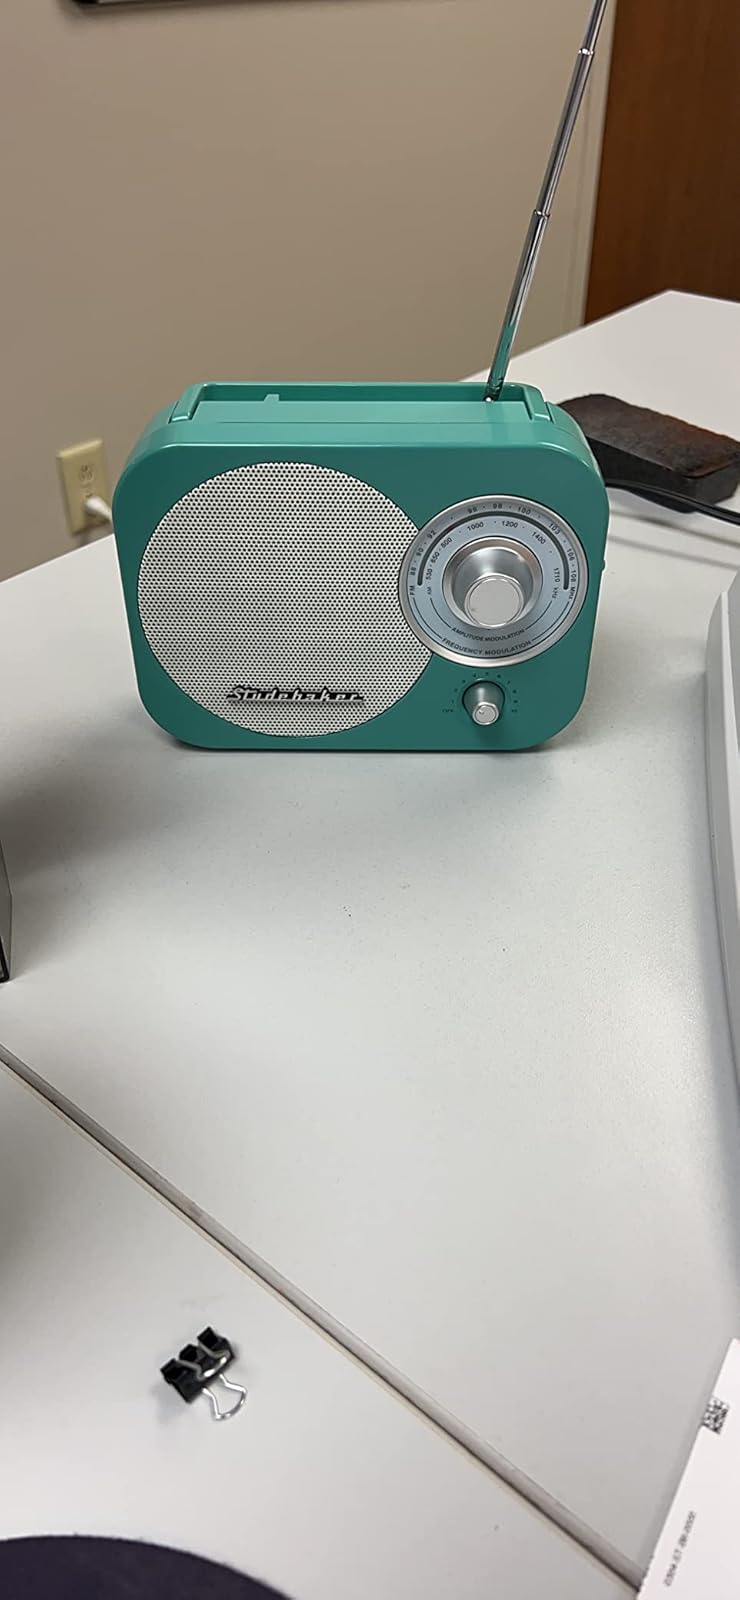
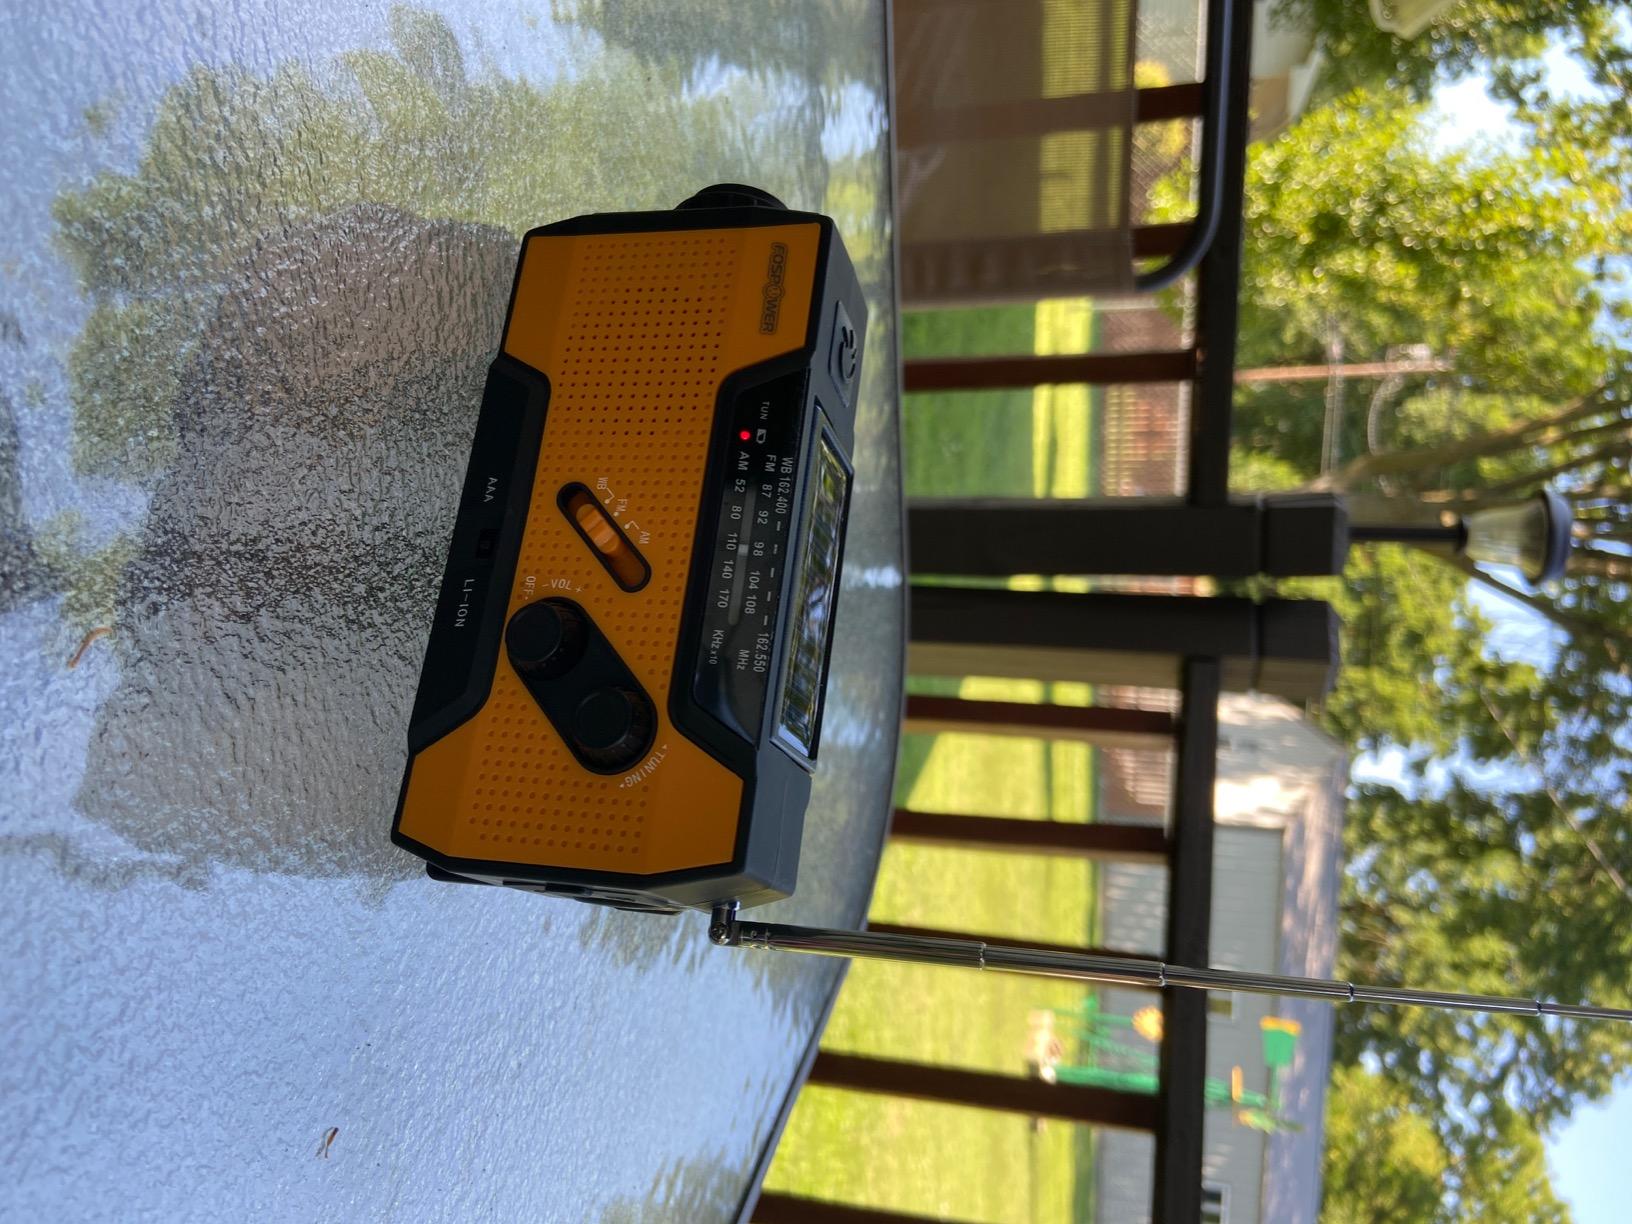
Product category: radio
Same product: no